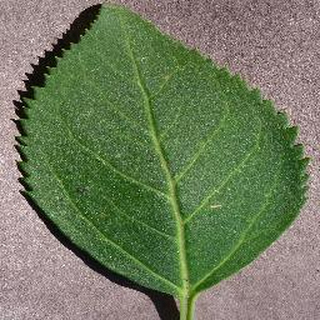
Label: healthy_cherry